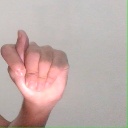
अक्षर: ट